700 Naval Air Squadron

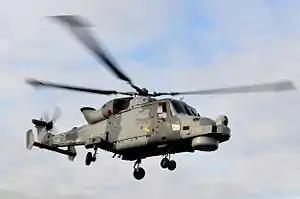
A Wildcat HMA2 of 700(W) Naval Air Squadron conducting flying trials near HMS "Monmouth" off the South coast of the UK

In June 1942, 700 Naval Air Squadron moved its HQ, known as ‘A’ Flight, the short distance across Orkney to RNAS Twatt (HMS "Tern"). By this time the squadron provided a ten-week training course for new catapult Flights. The final two weeks of the course were spent attached to ‘A’ Flight at for final training, before joining their allocated ship. The training was broken down into an initial three weeks of aerodrome flying, at RNAS Donibristle (HMS "Merlin"), in Fife, consisting circuits and landings, dive-bombing, photography and anti-submarine warfare. A second three-week block was spent at RNAS Dundee (HMS "Condor" II), a seaplane base / repair depot, in Dundee, where the focus was on water operations, which included night landings. Week seven was a catapult course aboard HMS "Pegasus", a Royal Navy aircraft carrier/seaplane carrier, in the Irish Sea. Week eight was then a return to RNAS Donibristle (HMS "Merlin").